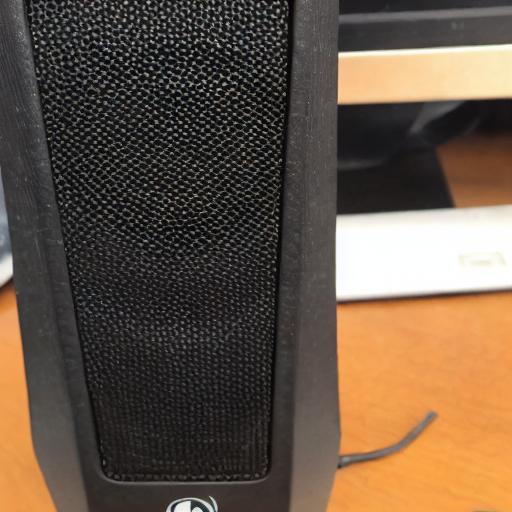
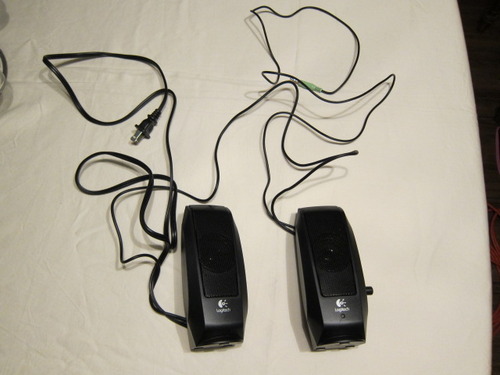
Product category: speaker
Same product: no